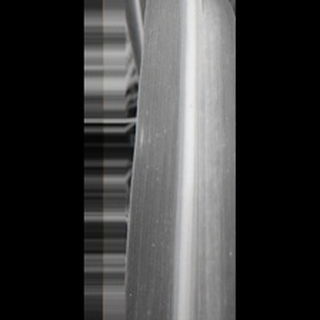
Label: sugarcane_yellow_leaf_disease